Henry Moore

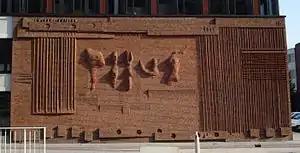
"Wall Relief No. 1", (1955), Bouwcentrum, Rotterdam

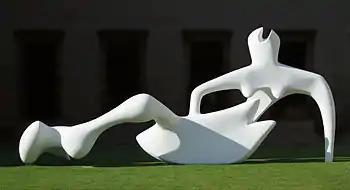
"Large Reclining Figure" (1984, based on a smaller model of 1938), Fitzwilliam Museum, Cambridge

Moore's signature form is a reclining figure. Moore's exploration of this form, under the influence of the Toltec-Mayan figure he had seen at the Louvre, was to lead him to increasing abstraction as he turned his thoughts towards experimentation with the elements of design. Moore's earlier reclining figures deal principally with mass, while his later ones contrast the solid elements of the sculpture with the space, not only round them but generally through them as he pierced the forms with openings.